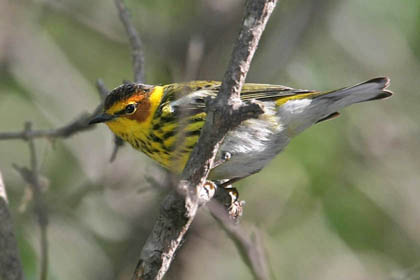
this bird has a white belly and a yellow breast and head.
this bird has a white belly, yellow breast, and a black crown and superciliary.
this bird has a black crown, red cheek batch, white vent and belly, and yellow and black feathers covering the rest of its body.
this bird has a black and yellow striped breast, yellow throat and orange cheek patch.
this bird has a speckled belly and breast with a short pointy bill.
a colorful bird with a red cheek patch nd yellow eye ring, face, throat and breast with black speckles.
this bird has wings that are black and has a yellow belly
this particular bird has a belly that is white and yellow with black streaks
this bird has a grey crown and bill and a yellow throat.
this bird is yellow with white and has a very short beak.
Species: Cape May Warbler